John Robertson Jr. House

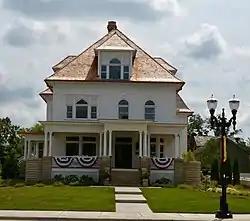

The John Robertson Jr. House is a historic house at 145 W. Main Street in Barrington, Illinois. The house was built in 1898 for John Robertson Jr., a local banker and a member of Barrington's village board. Carpenter Fred Lines built the house, which has an American Foursquare plan with Neoclassical details. The -story house has a roughly rectangular layout with a service addition, front and side porches, and a dormer projecting from the front of its hip roof, a typical Foursquare layout. Its Neoclassical elements include Corinthian columns supporting the porches, swags and garlands adorning several windows, and multiple Palladian windows.